History of the Great War

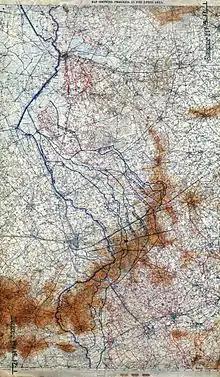

In October 1920, the Government of India provided money for a record of the Indian contribution to the world war and chose Brigadier-General F. J. Moberly (15 September 1867 – 6 April 1952) to write the official account of the Mesopotamian campaign (6 November 1914 – 14 November 1918). Moberly published four volumes from 1923 to 1927 and in 1926 the Government of India requested an additional volume on the Persian campaign (December 1914 – 30 October 1918). The work was nearly finished by September 1927, when the Government of India had doubts about publication on political grounds, because it would be dangerous to disclose intrigues with Iranian governments and individuals. The most helpful Iranian factions would come badly out of a volume that denigrated their assistance and "...the less we bring Afghanistan into the narrative the better for us". Sir Denys Bray of the Foreign and Political Department (Army Headquarters, India) supported the "excellent written" history but wanted it lodged in the "Confidential" records. Stephen Gaslee of the Foreign Office wrote to Daniel in October 1927, about his concern that the government of the Soviet Union (USSR) might publish information from the Russian Empire on Iran.